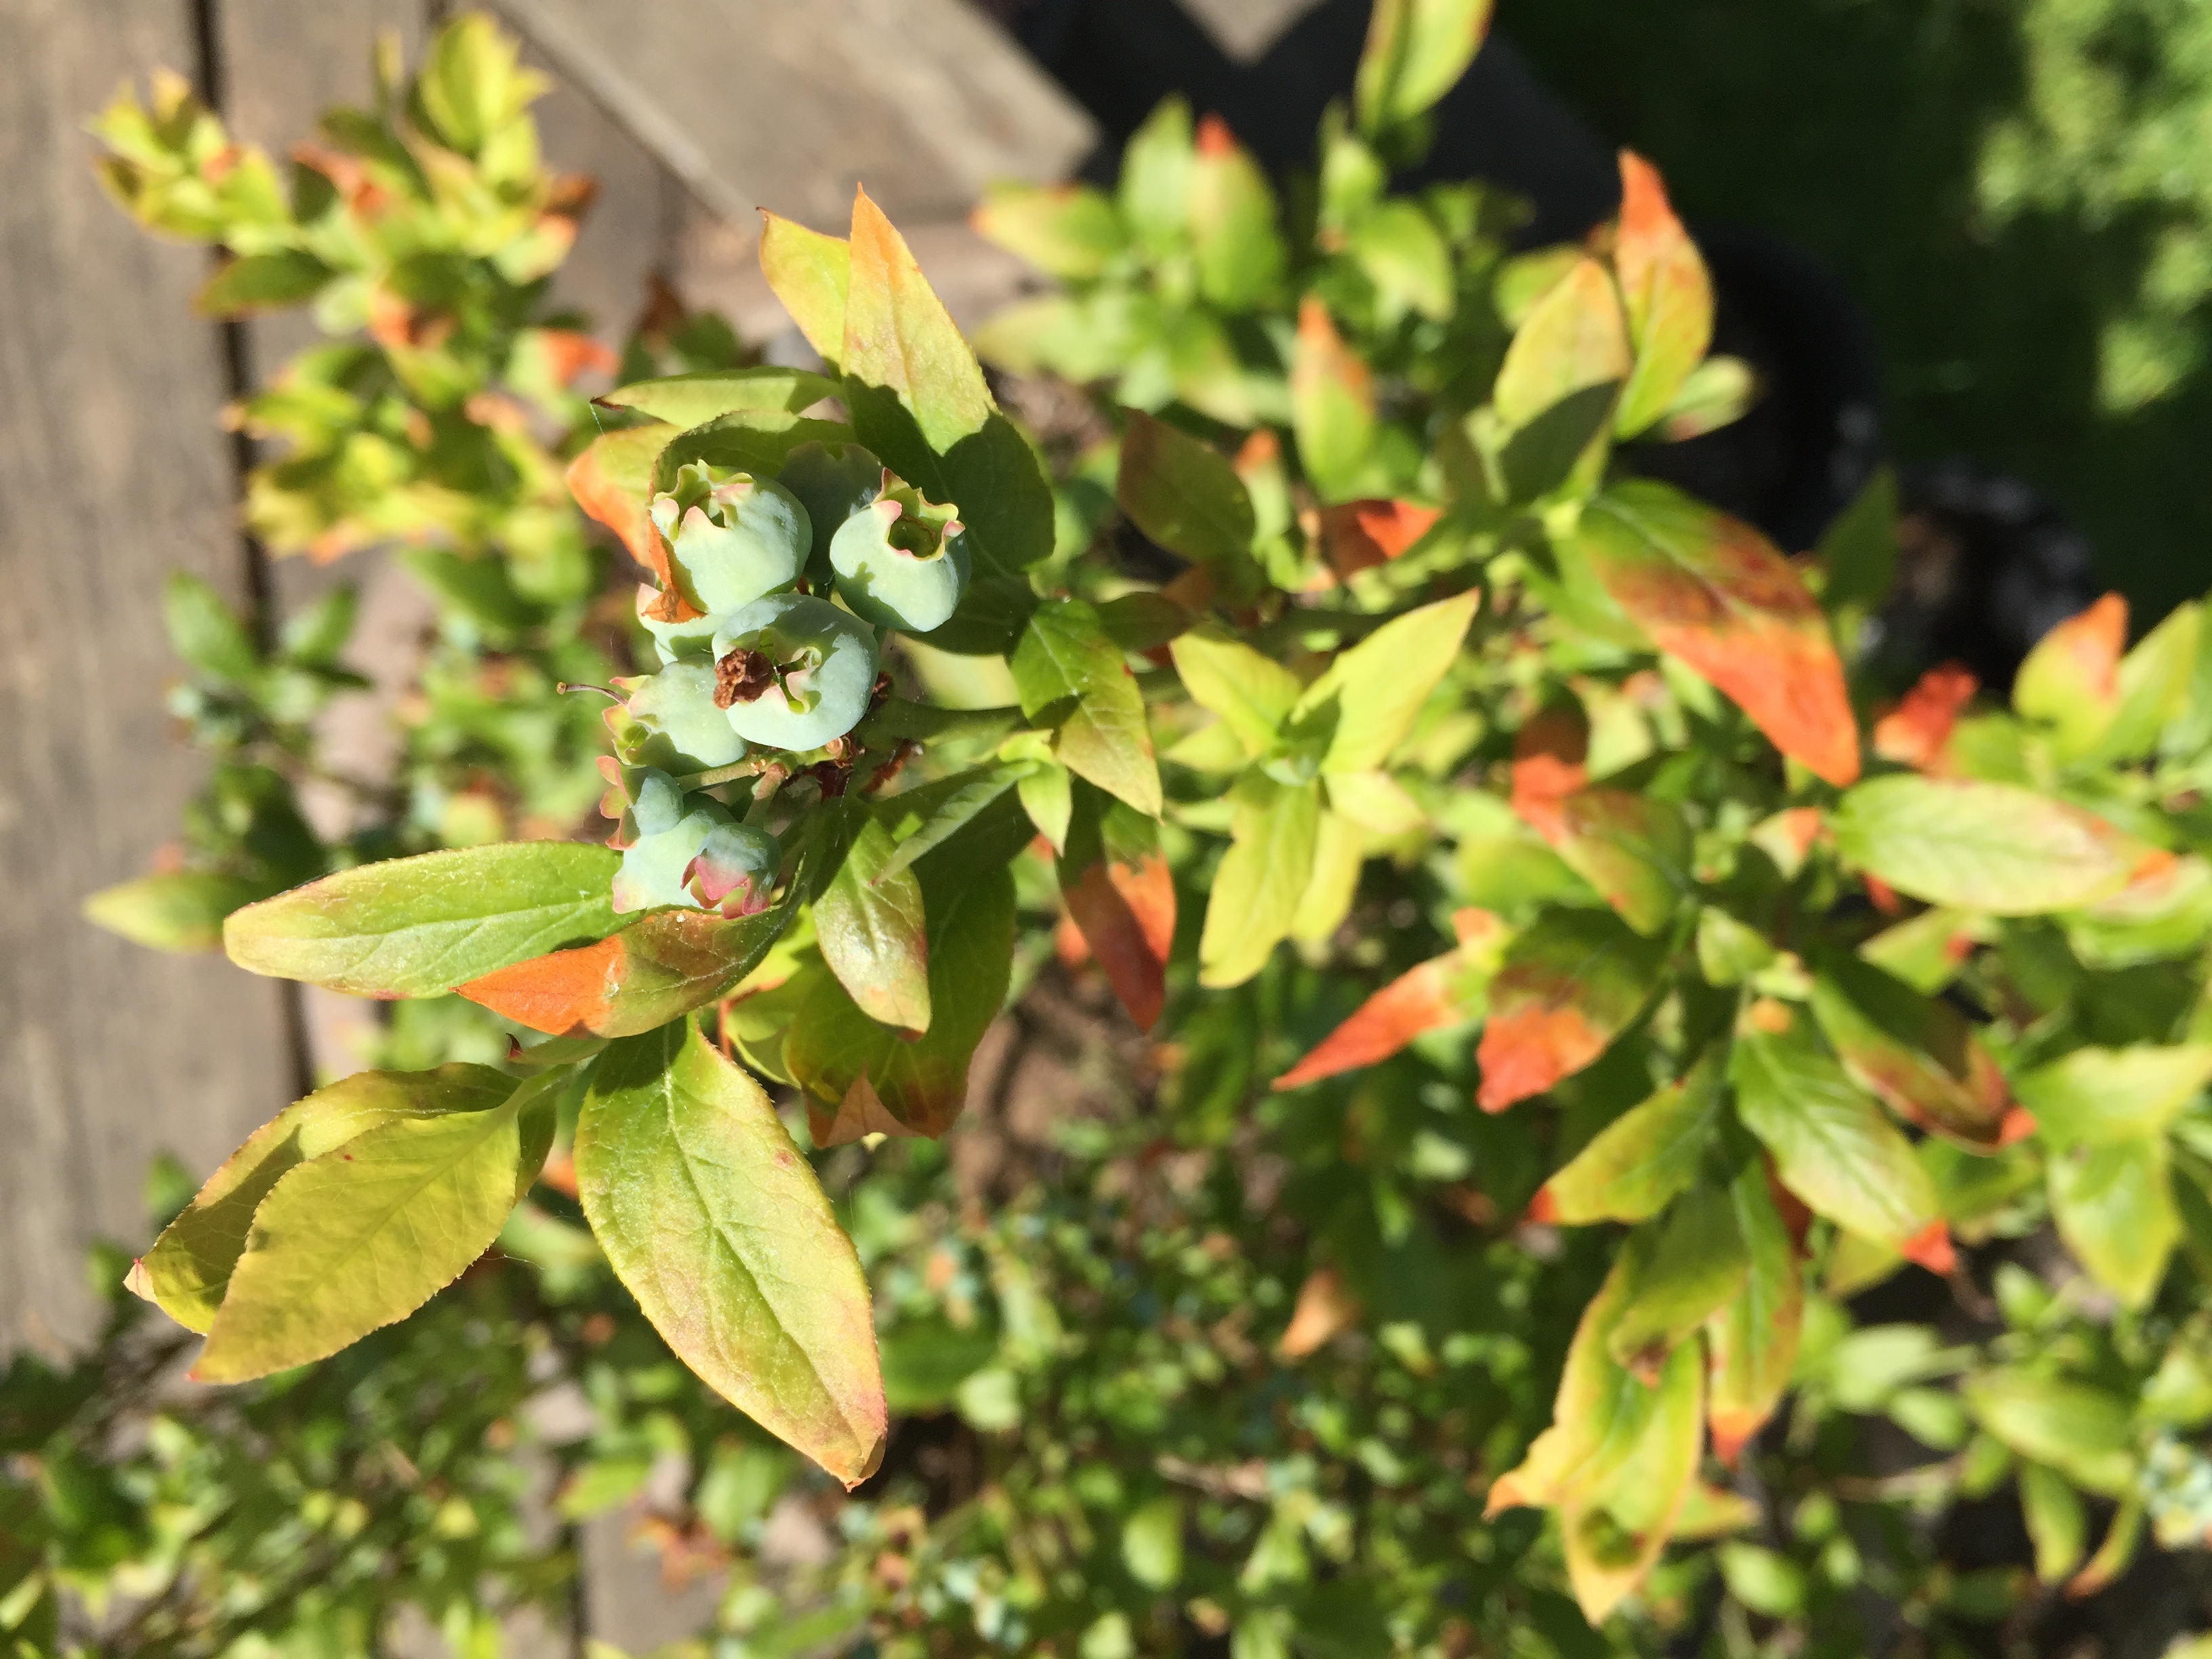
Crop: blueberry
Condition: healthy